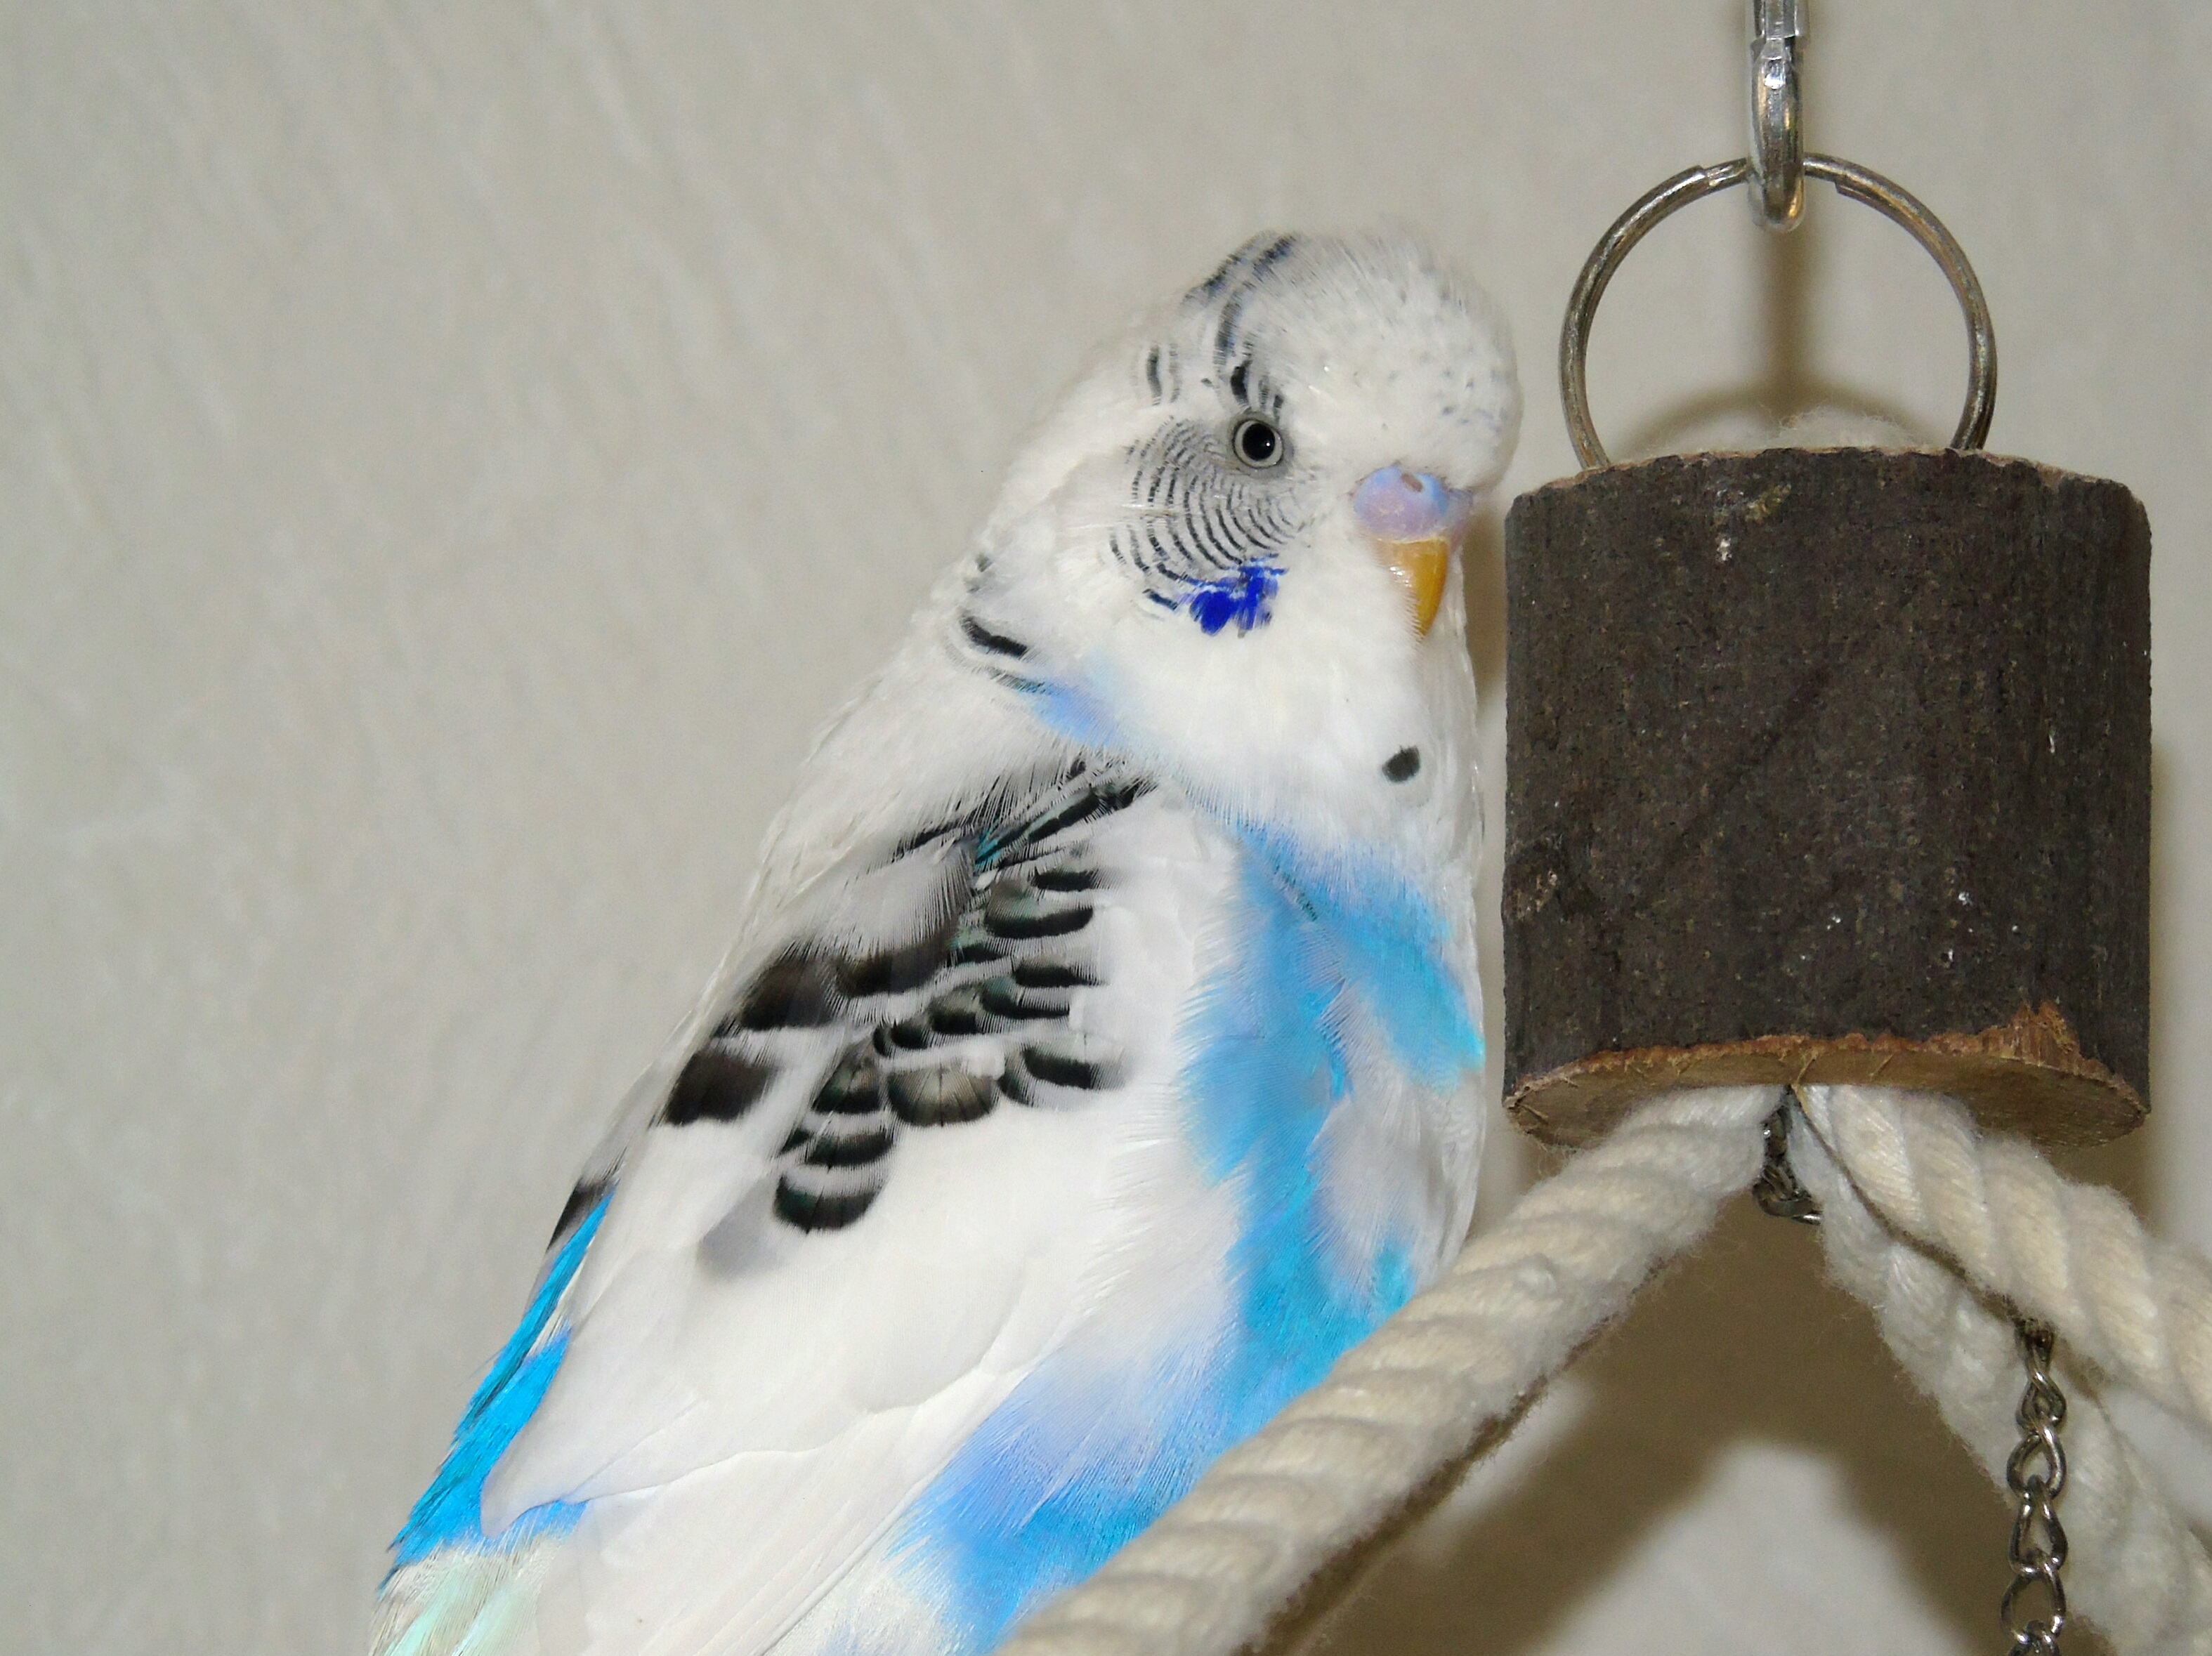
bird, wing, white, male, beak, blue, closeup, vertebrate, parrot, parakeet, budgie, harlequin, common pet parakeet